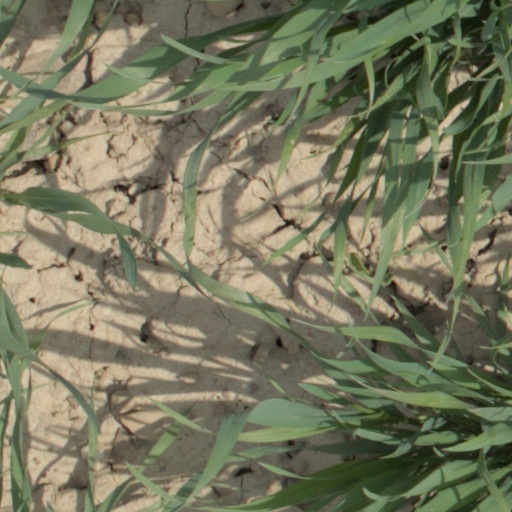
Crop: wheat